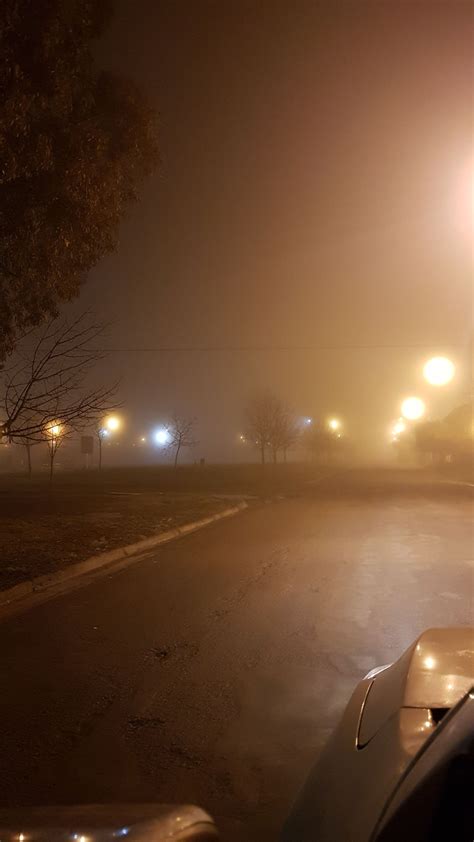
Weather: foggy or hazy